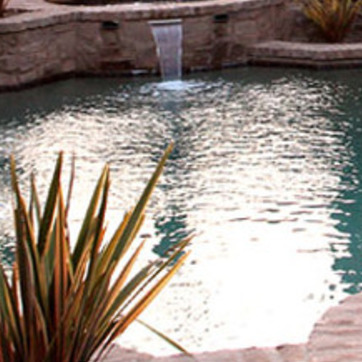
Material: water